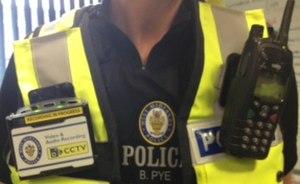
Une caméra-piéton, aussi appelée caméra mobile ou caméra d'intervention, est une caméra légère et compacte attachée à la poitrine ou à l’épaule d'un agent des forces de l'ordre pour enregistrer les interactions avec le public, voire des scènes de délits ou de crime.